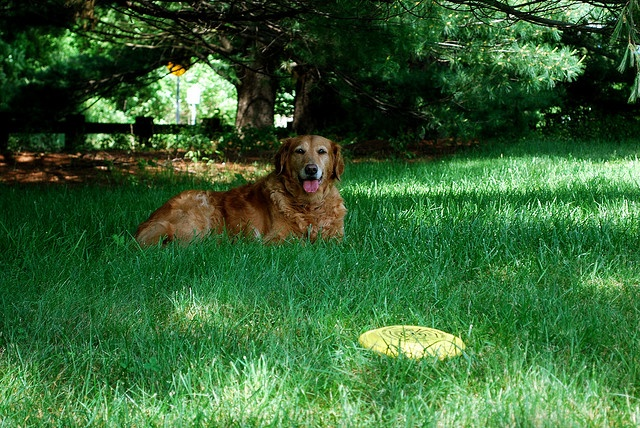
A dog sits in the shade near a yellow Frisbee.
A dog is sitting in the grass with a frisbee.
There is a dog sitting in the grass with a frisbee
A golden dog lays on grass near a yellow Frisbee.
A golden dog laying in the yard with its mouth open.